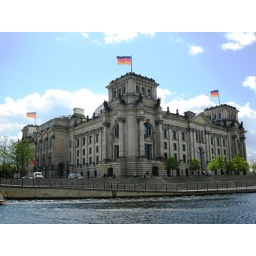
Without a boat, we had to make do by walking alongside the bank of the river